Dim Batterson

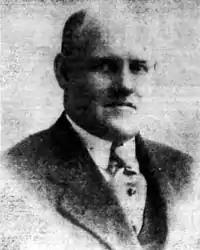

George Wilder "Dim" Batterson (October 3, 1881 – December 3, 1935) was an American football coach for high school, college and professional teams. Batterson's ability to turn out players of All-American ability and knack of moulding Harvard Cup championship eleven at Masten Park high school in Buffalo, New York earned him the distinction of being one of the most astute scholastic coach in western New York state history.